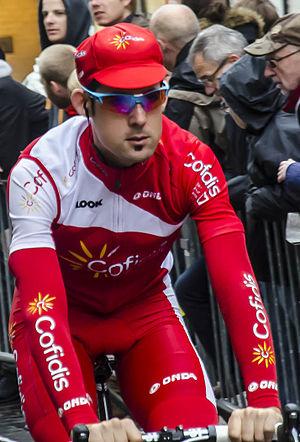
Egoitz García Etxegibel, né le 31 mars 1986 à Atxondo, est un coureur cycliste espagnol.